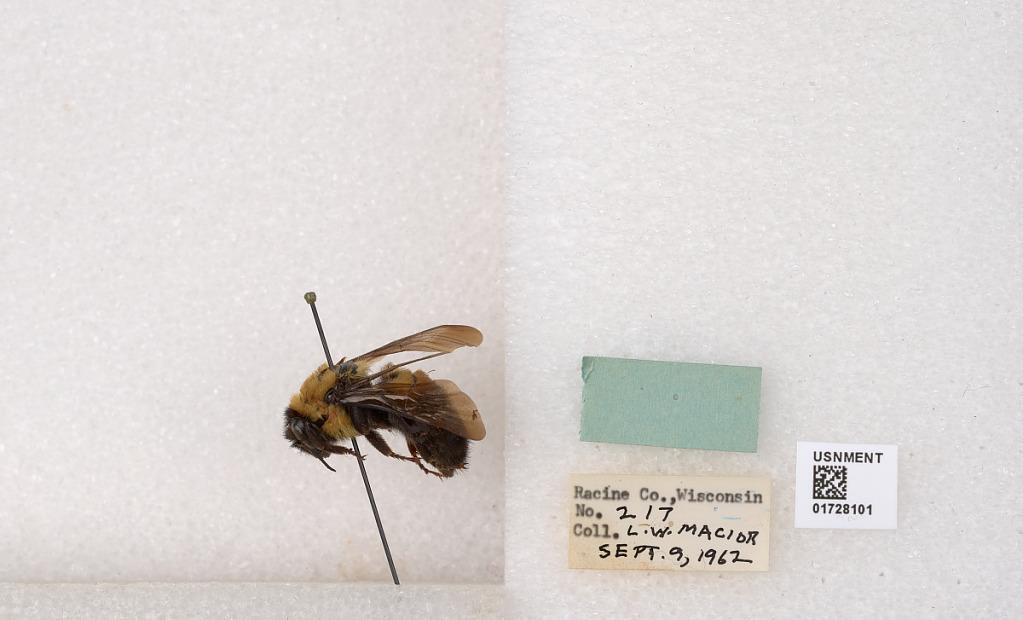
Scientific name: Bombus (Separatobombus) griseocollis (De Geer)
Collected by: L. Macior
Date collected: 1962-9-9
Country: United States
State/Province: Wisconsin
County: Racine
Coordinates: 42.7299, -87.8123